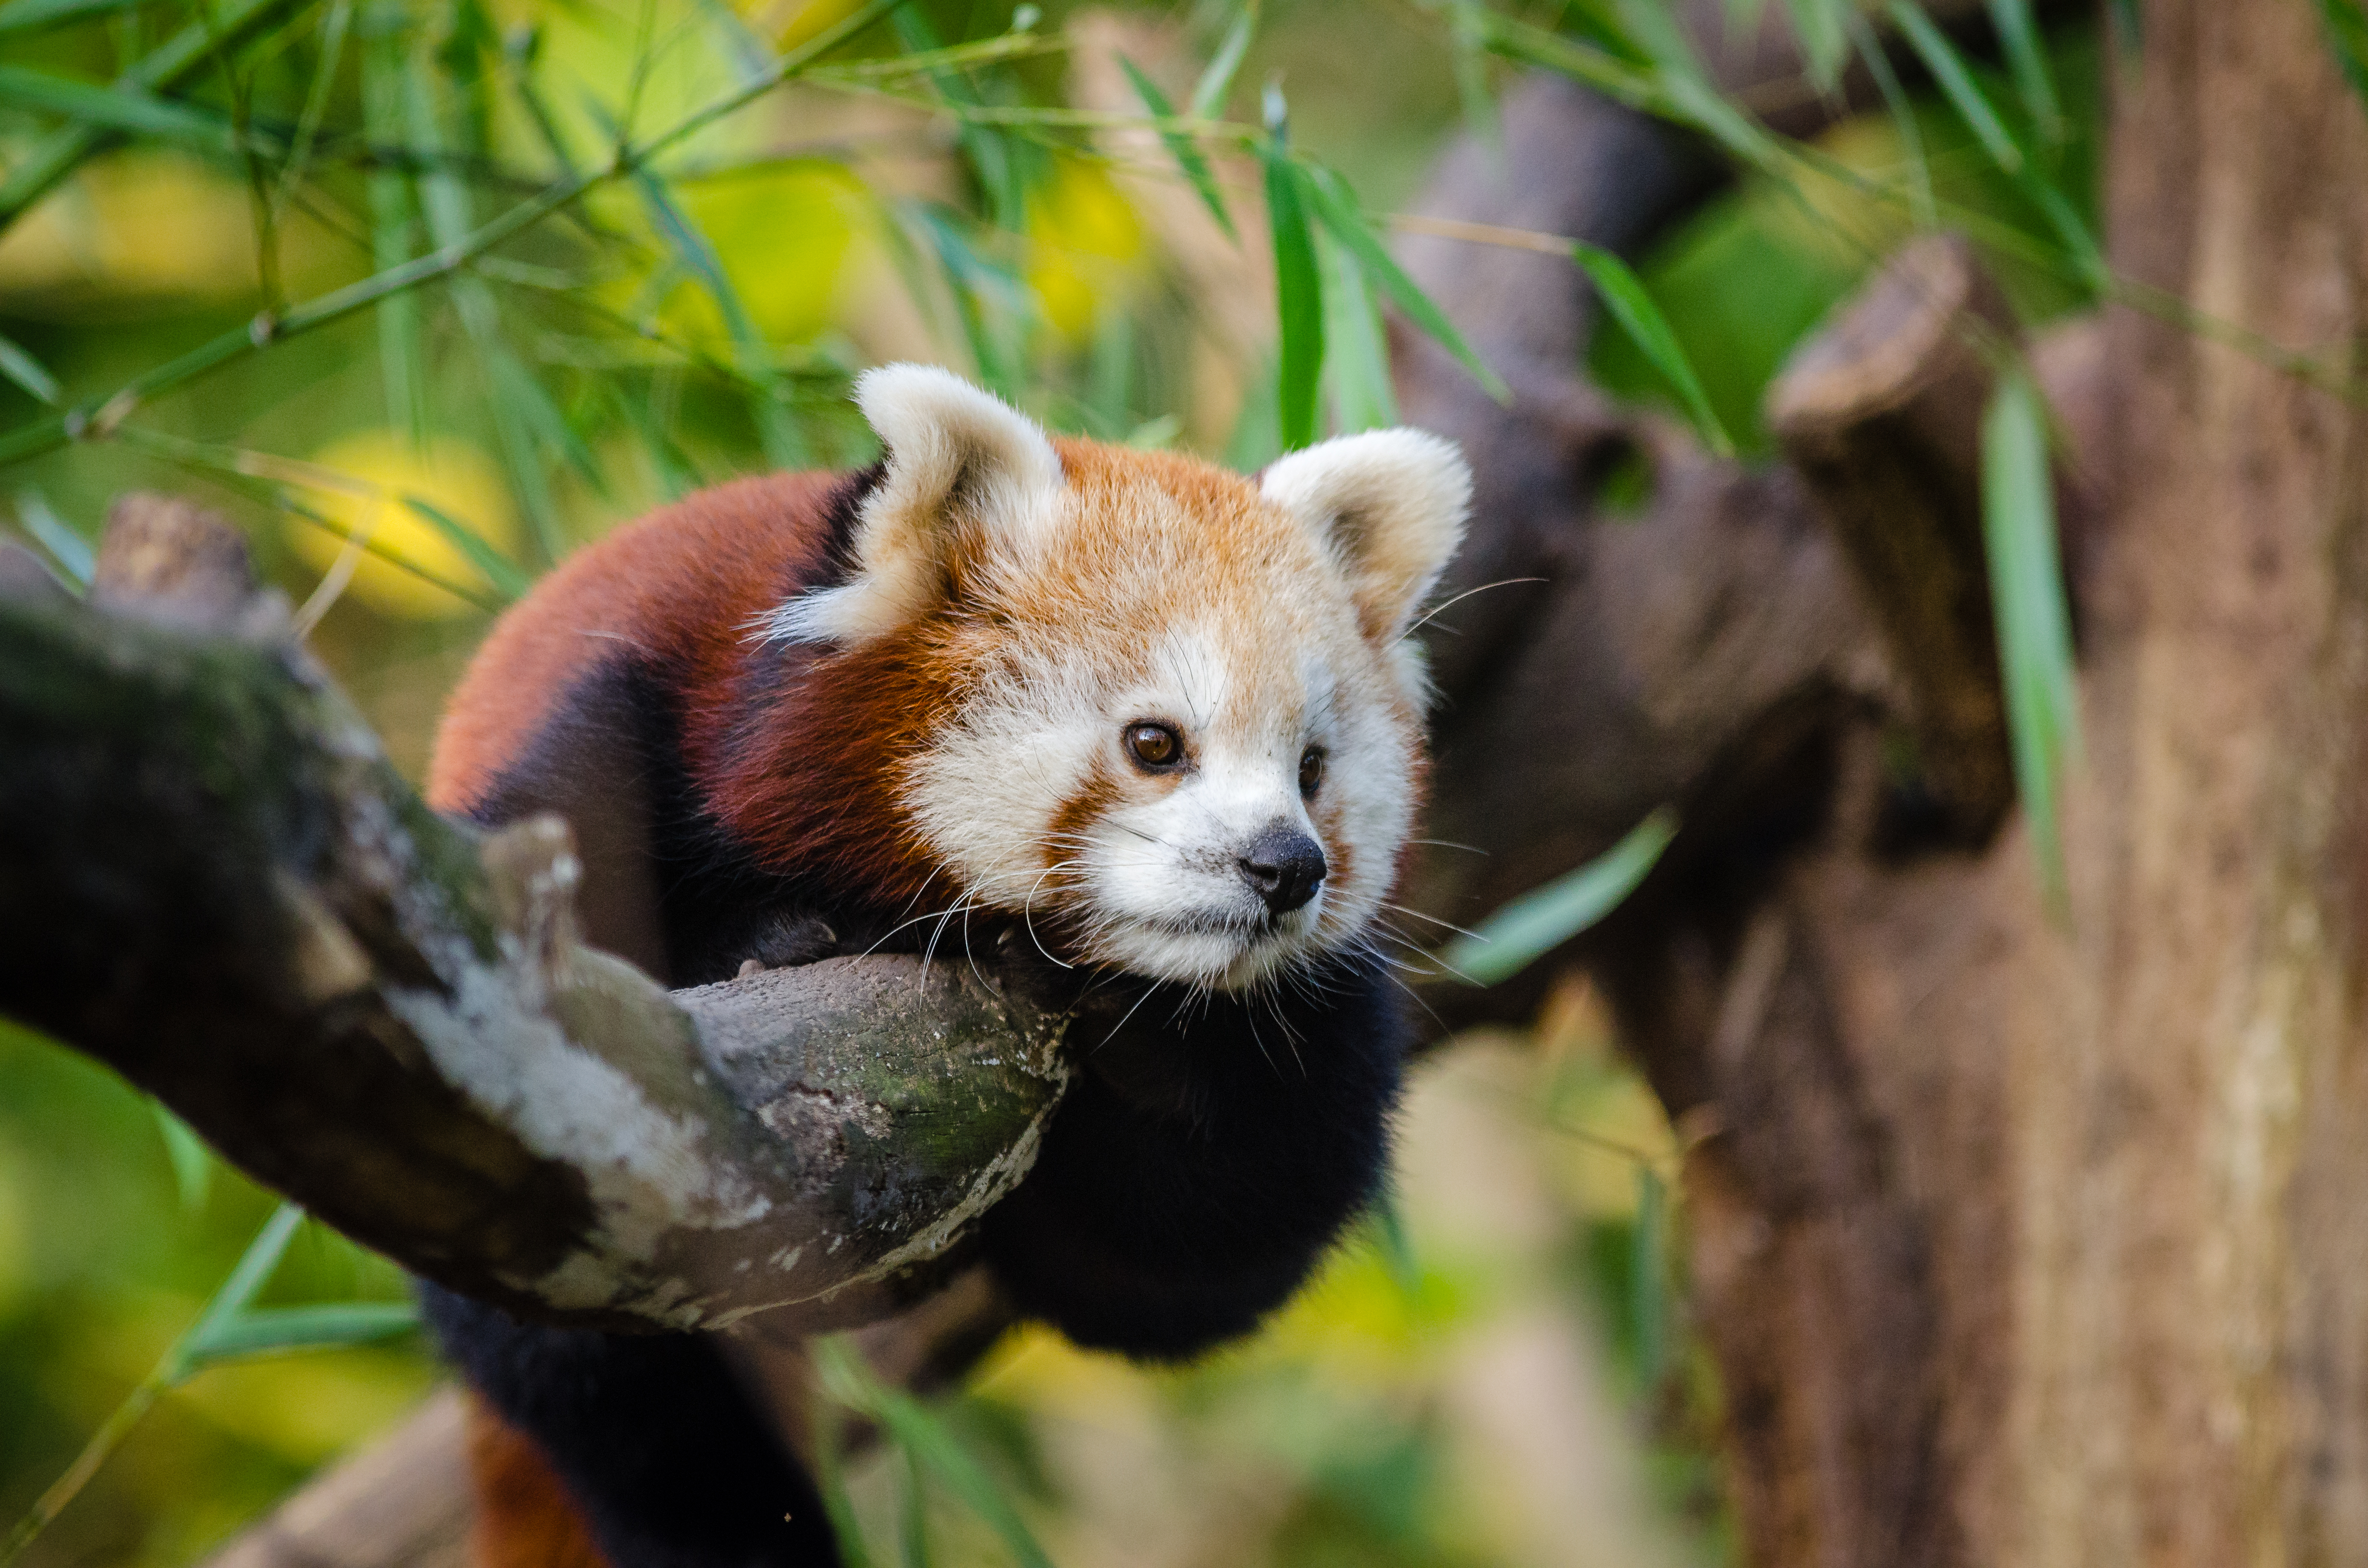
tree, nature, bokeh, vintage, sweet, fall, feet, animal, cute, female, wildlife, zoo, fur, orange, young, green, high, red, foot, autumn, mammal, nikon, fauna, red panda, panda, 2015, face, nose, paw, tail, animals, ears, endangered, vertebrate, germany, deutschland, herbst, natur, paws, tier, iso, fell, gesicht, baum, adorable, bamboo, d7000, roter, kleiner, niedlich, sues, suess, species, bedrohte, tierart, tierpark, weiblich, jungtier, jung, ohren, schwanz, nase, bedroht, ailurus, fulgens, mozilla, firefox, gr n, s s, giant panda